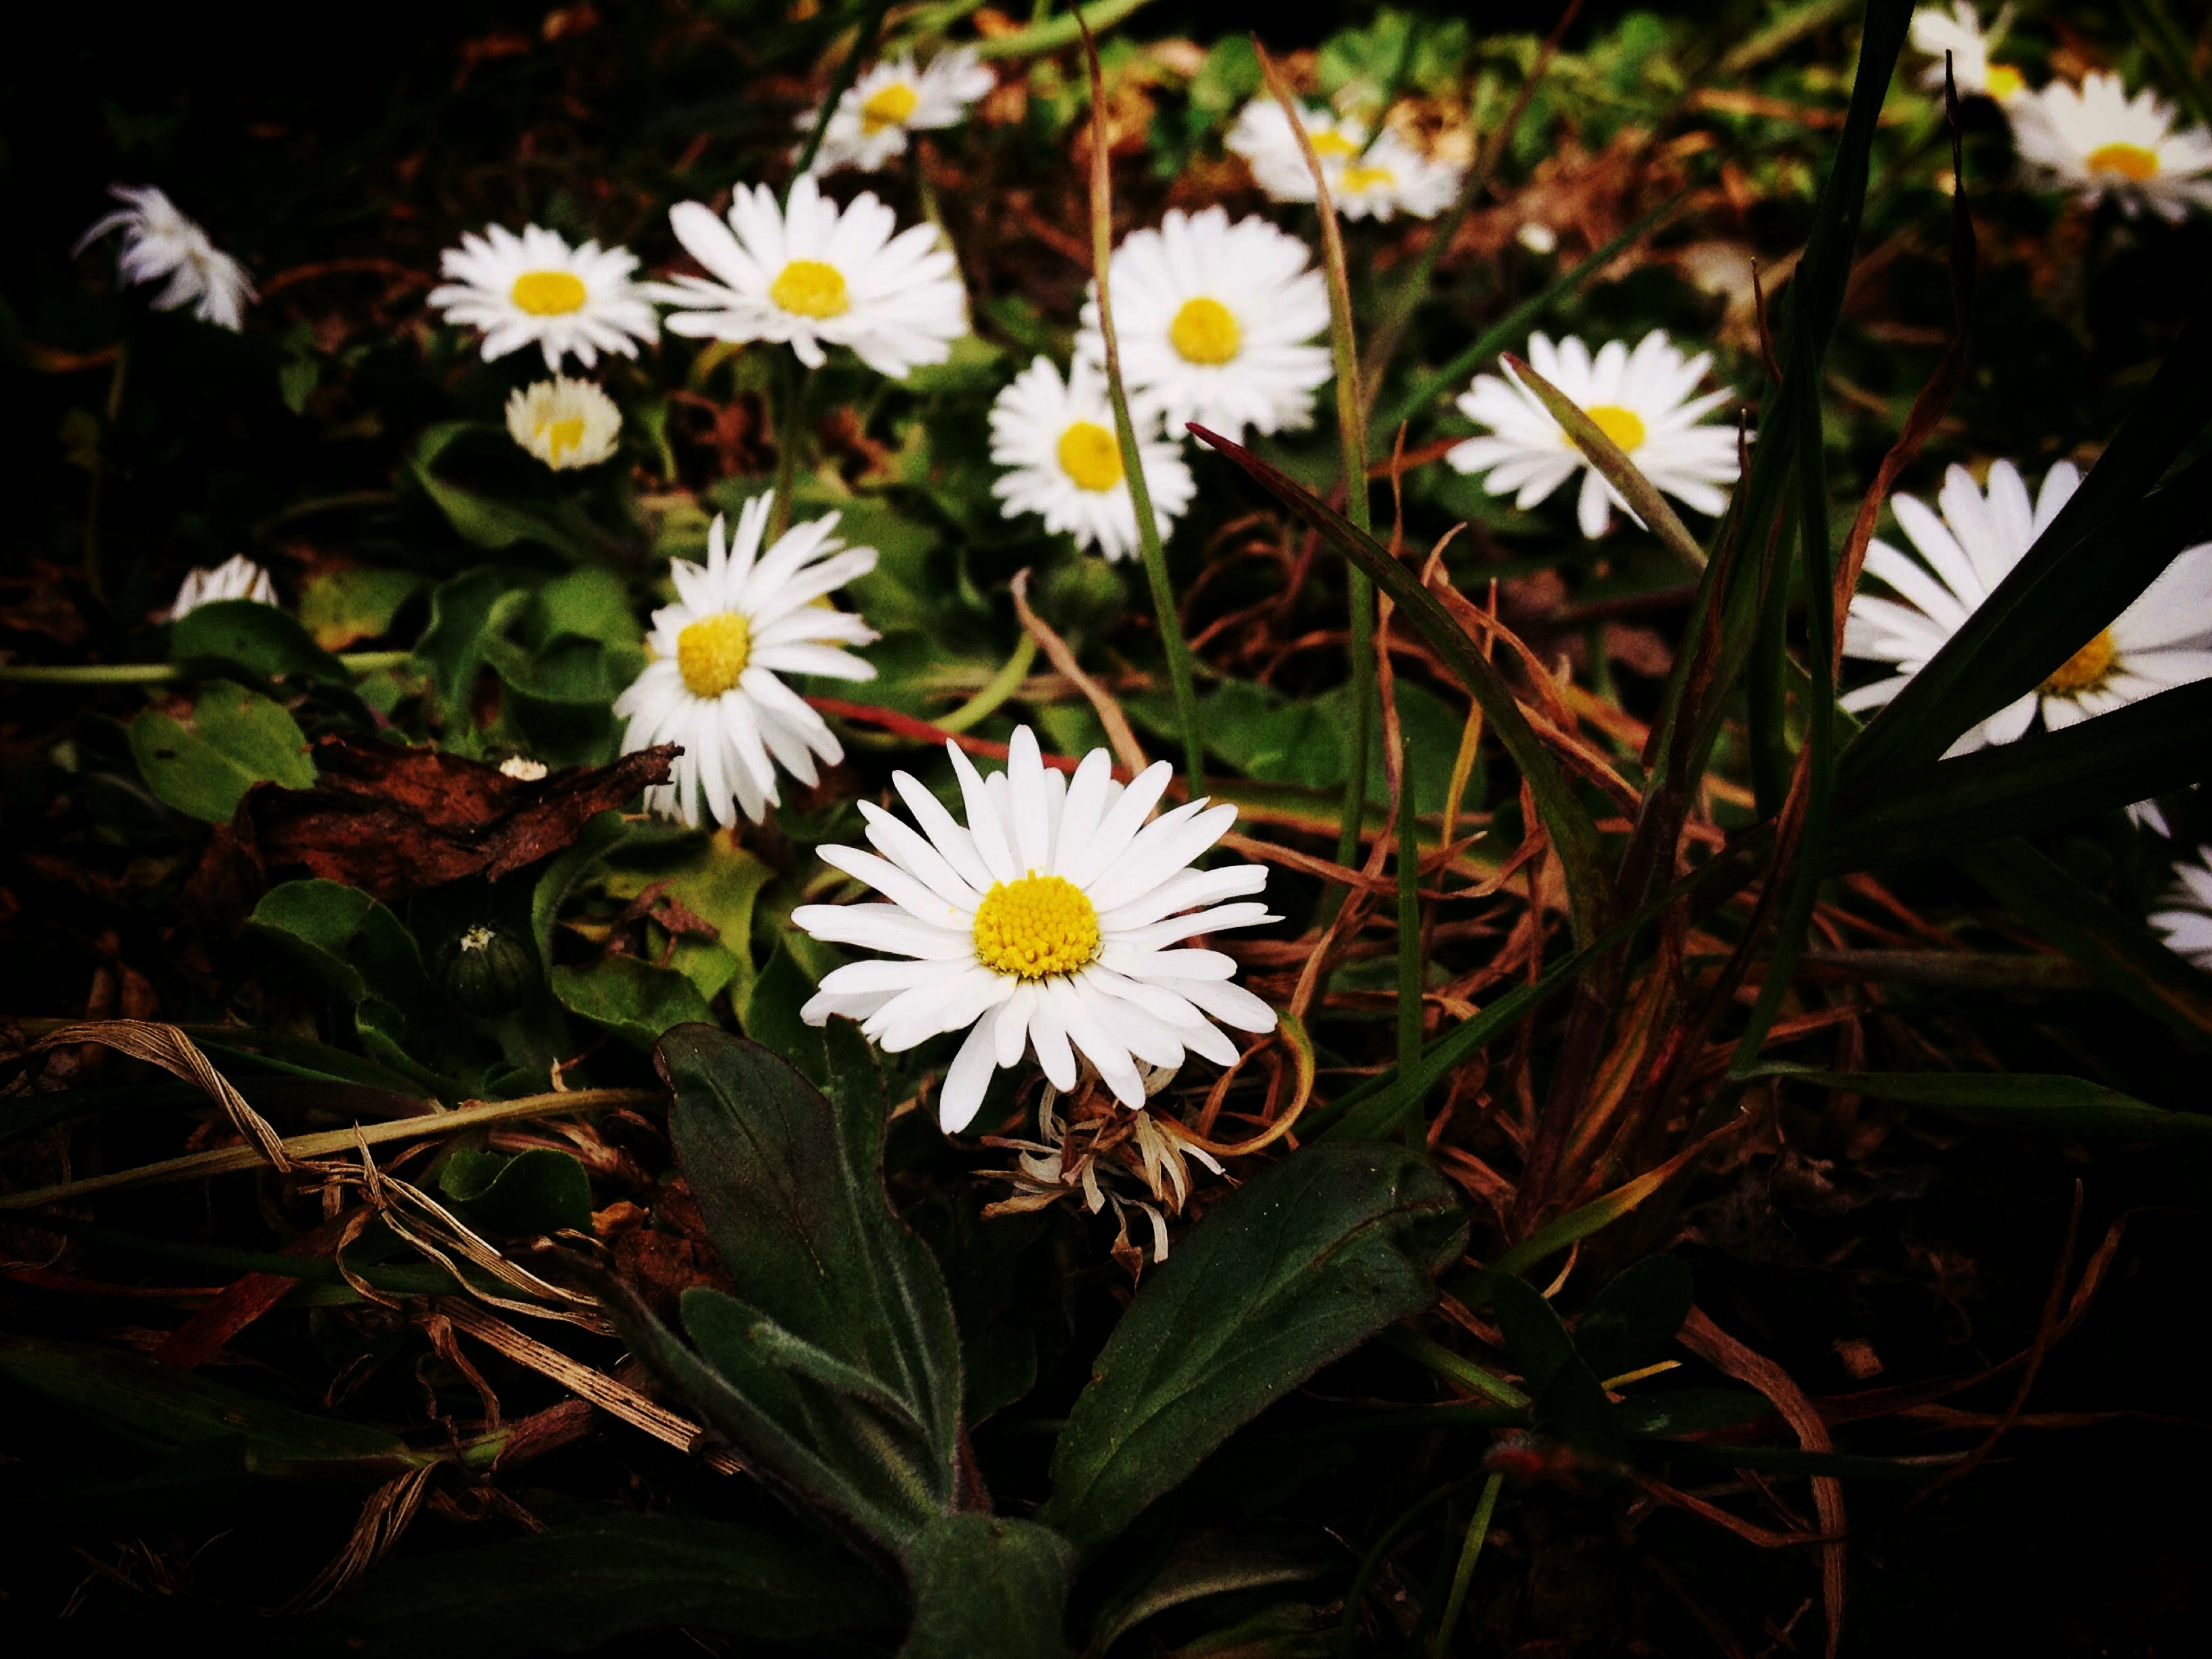
nature, blossom, plant, white, meadow, leaf, flower, petal, bloom, daisy, spring, botany, yellow, flora, wildflower, marguerite, macro photography, summer meadow, flowering plant, daisy family, oxeye daisy, land plant, marguerite daisy